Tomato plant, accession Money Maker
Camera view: tilt-top (135 deg); turntable rotation: 0 degrees
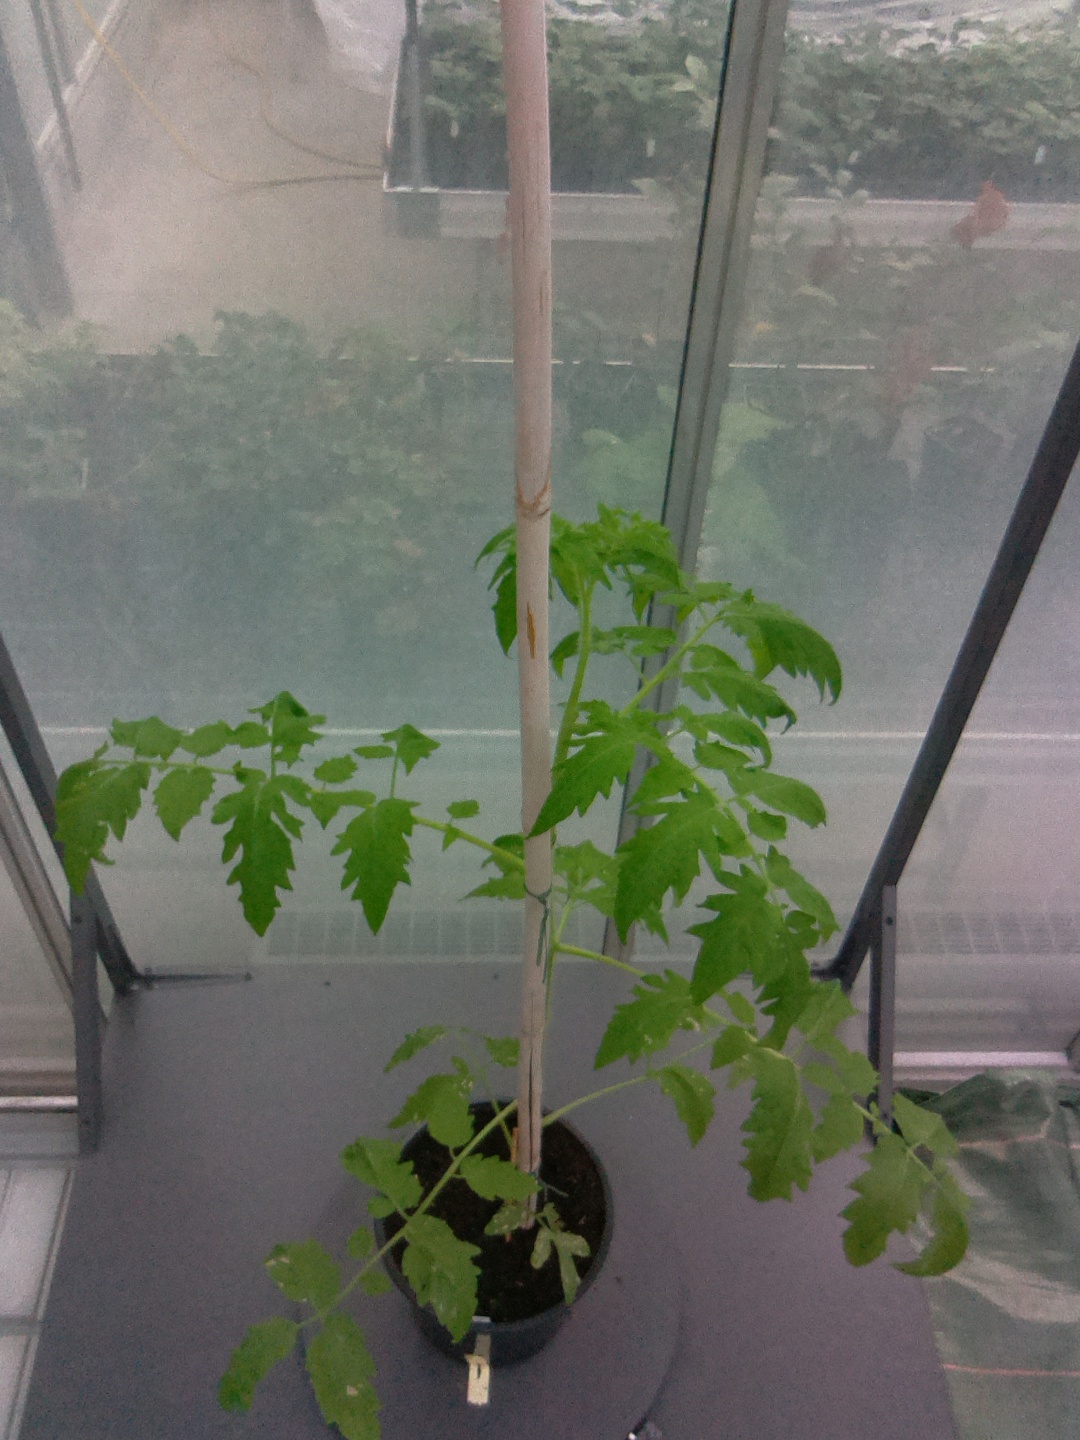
BBCH growth stage 15: 10 of true leaves visible